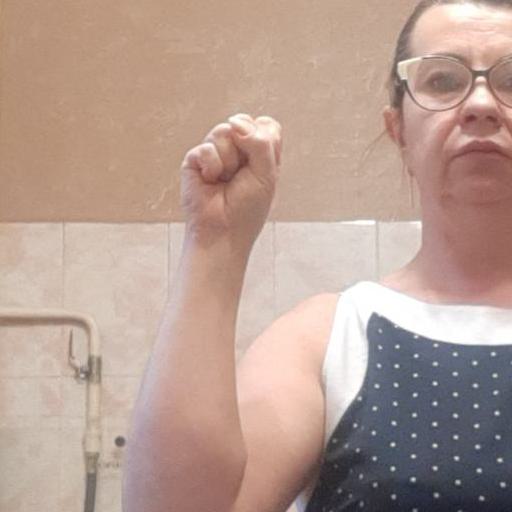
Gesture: fist